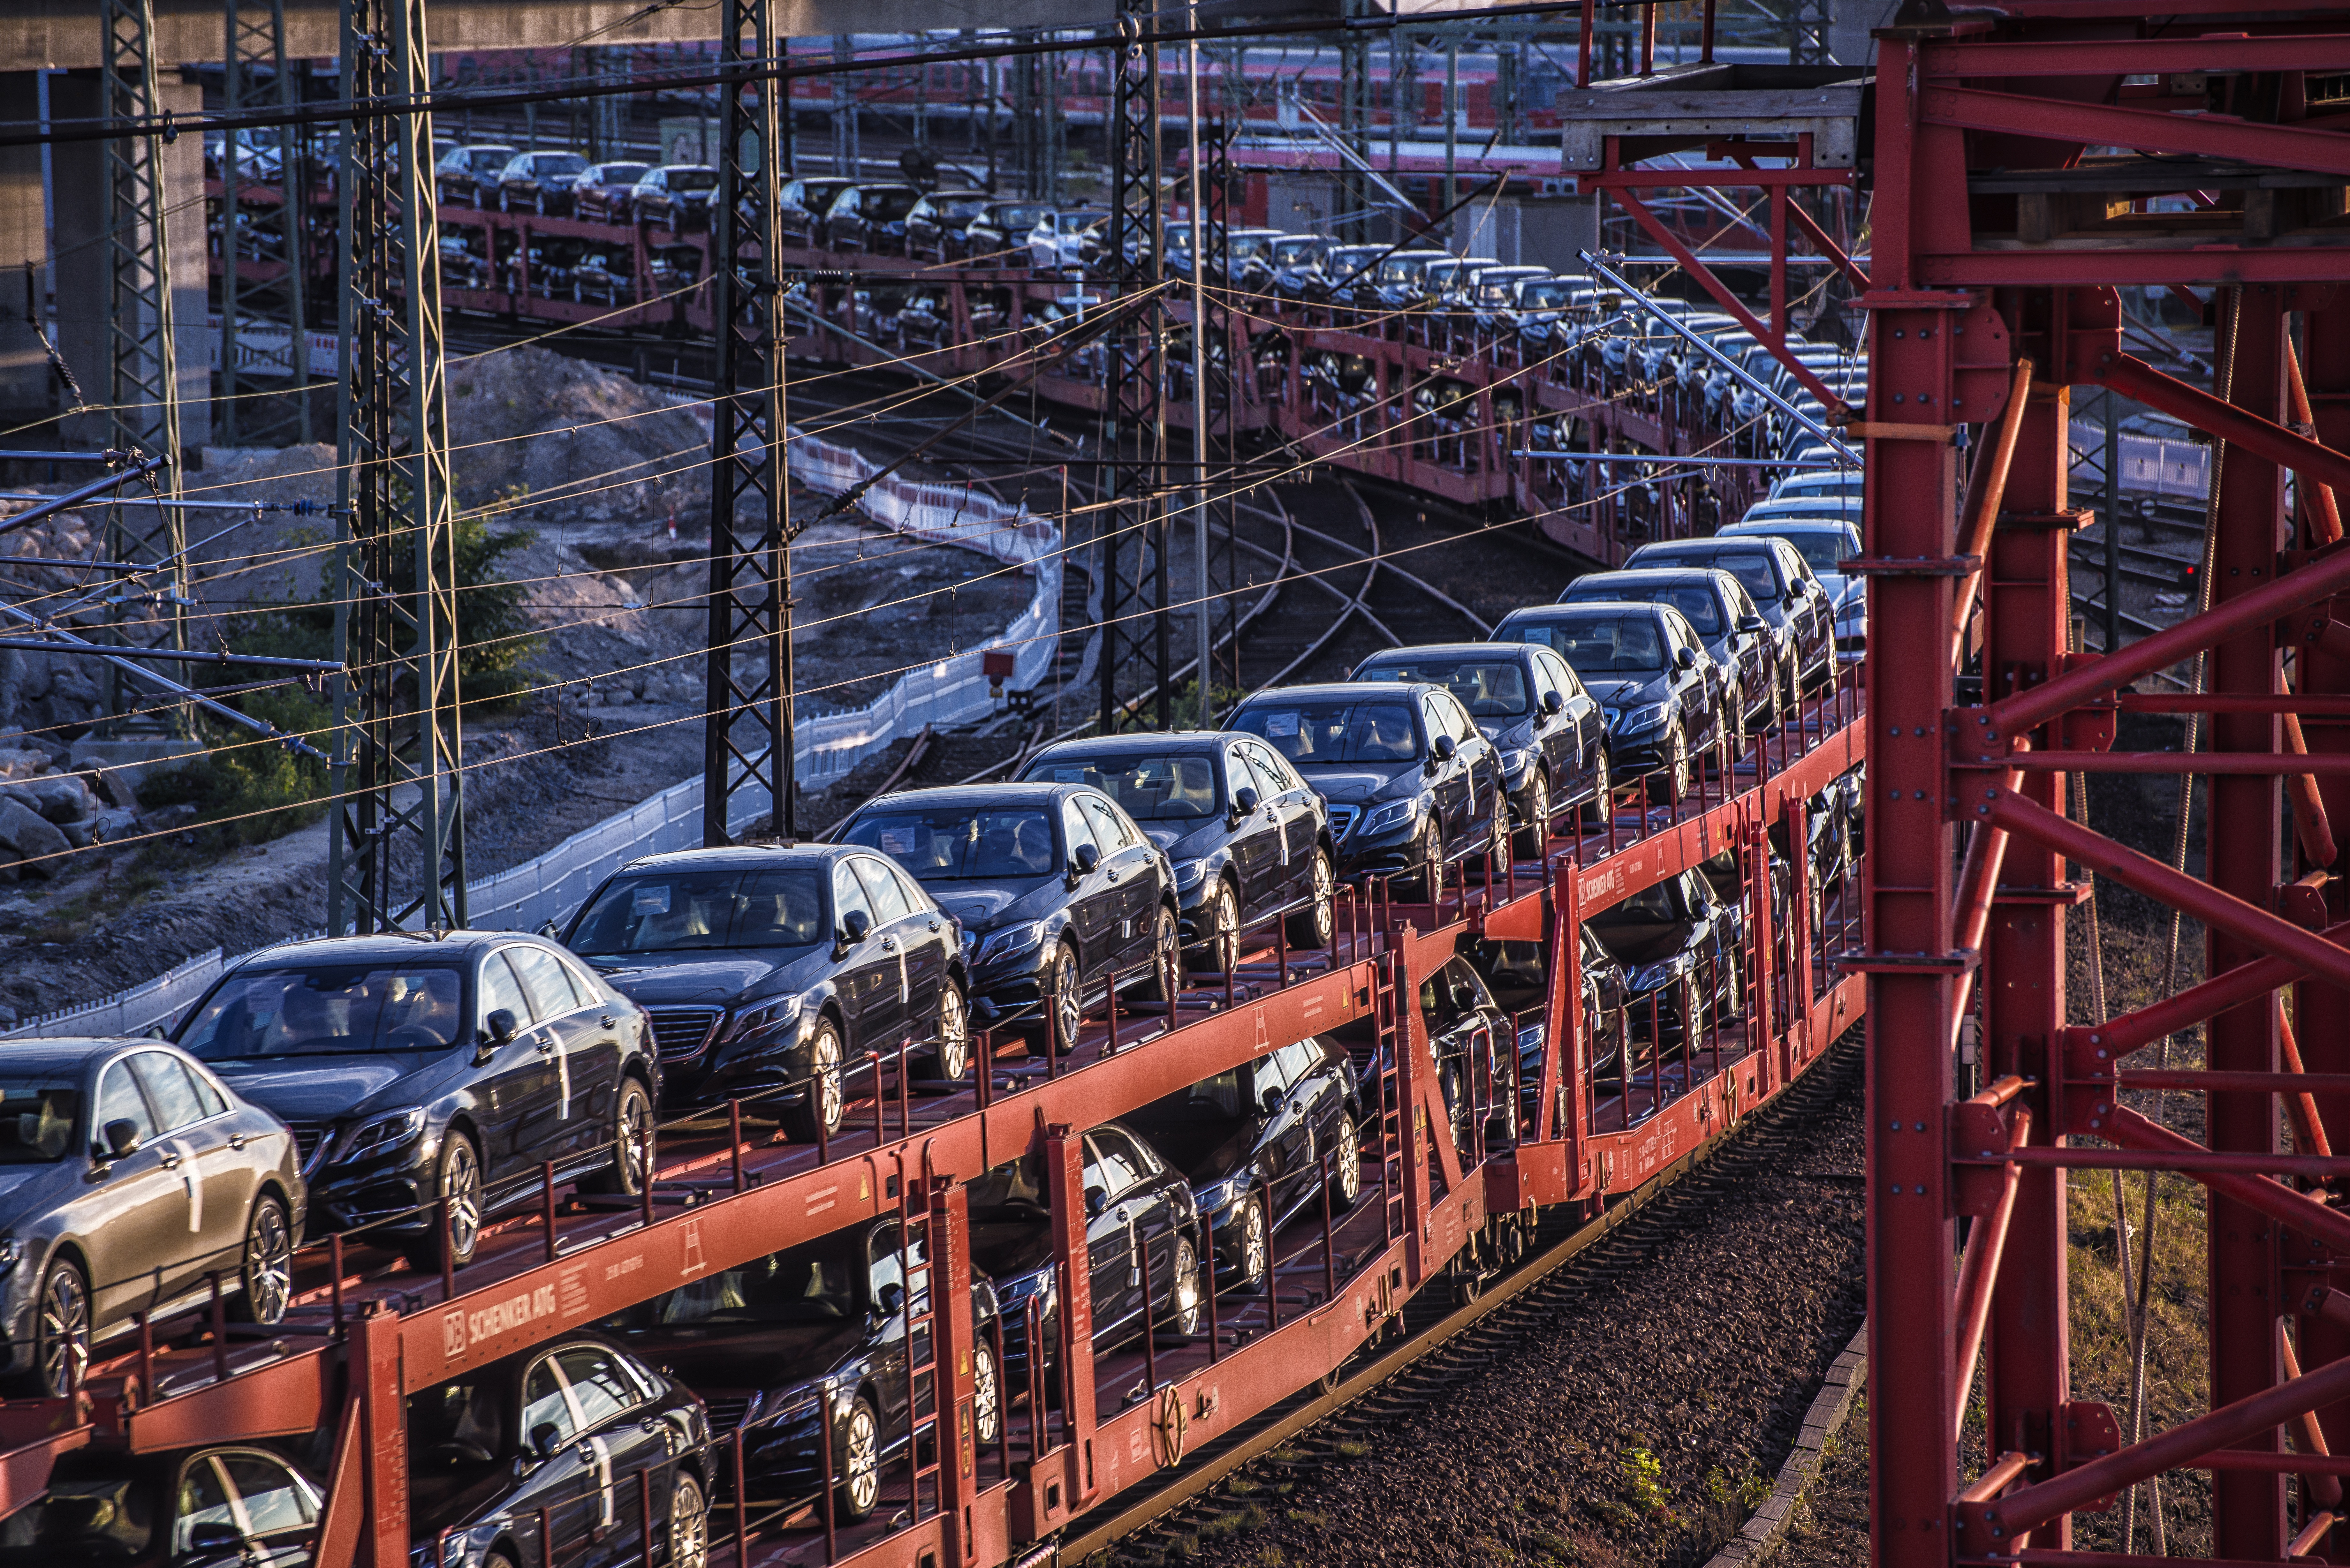
structure, track, traffic, train, transport, vehicle, drive, auto, industry, stadium, public transport, arena, rail traffic, rolling stock, sport venue